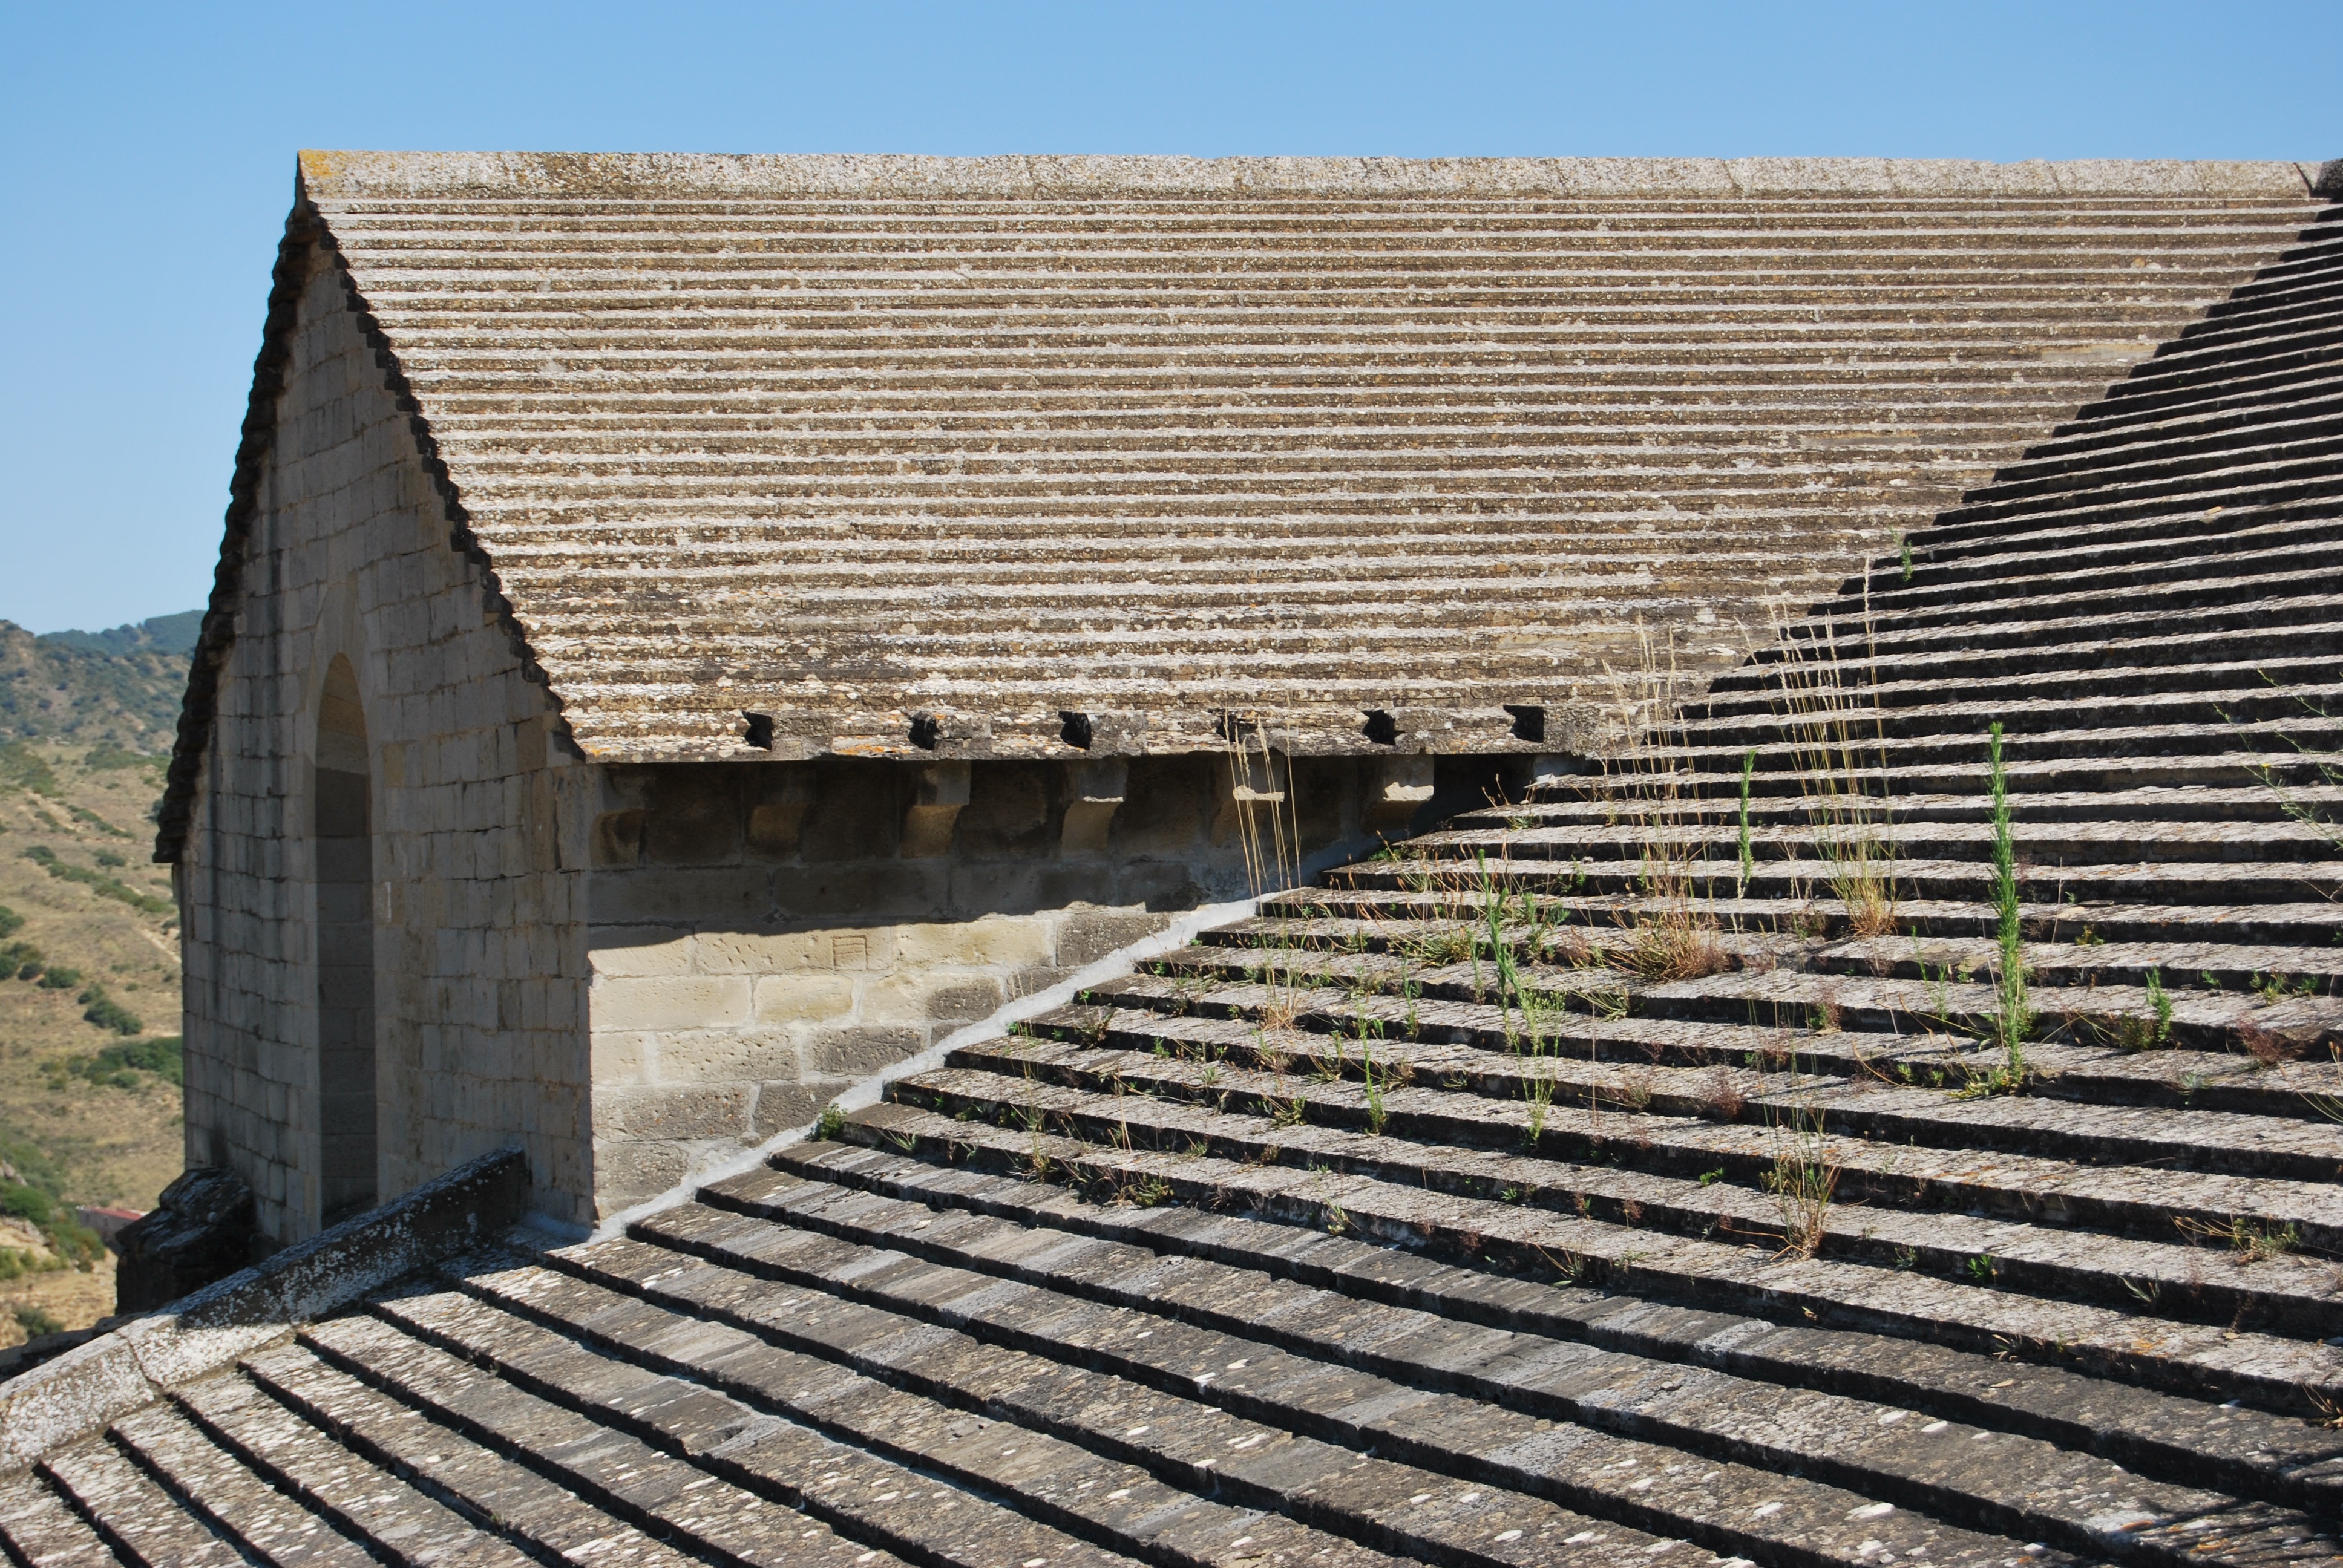
mountain, architecture, people, wood, roof, wall, walkway, facade, brick, brickwork, huesca, outdoor structure, sos of the catholic king